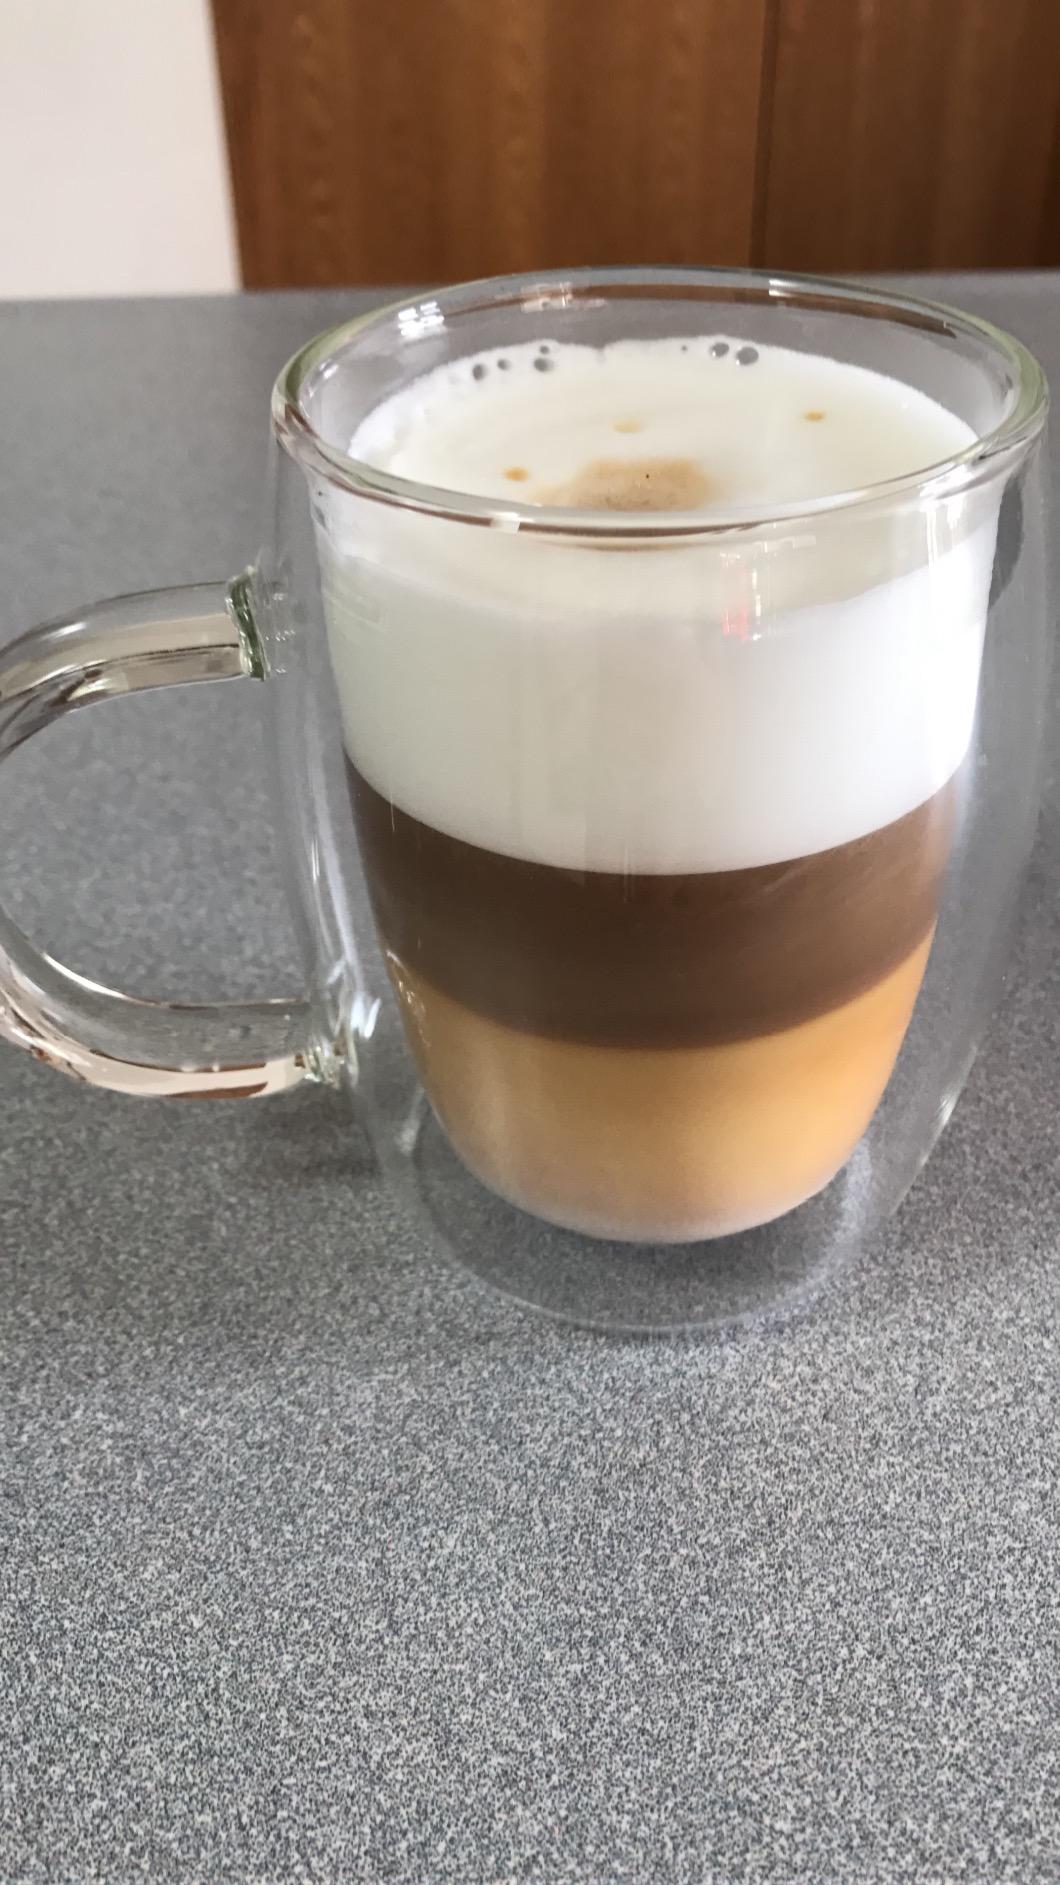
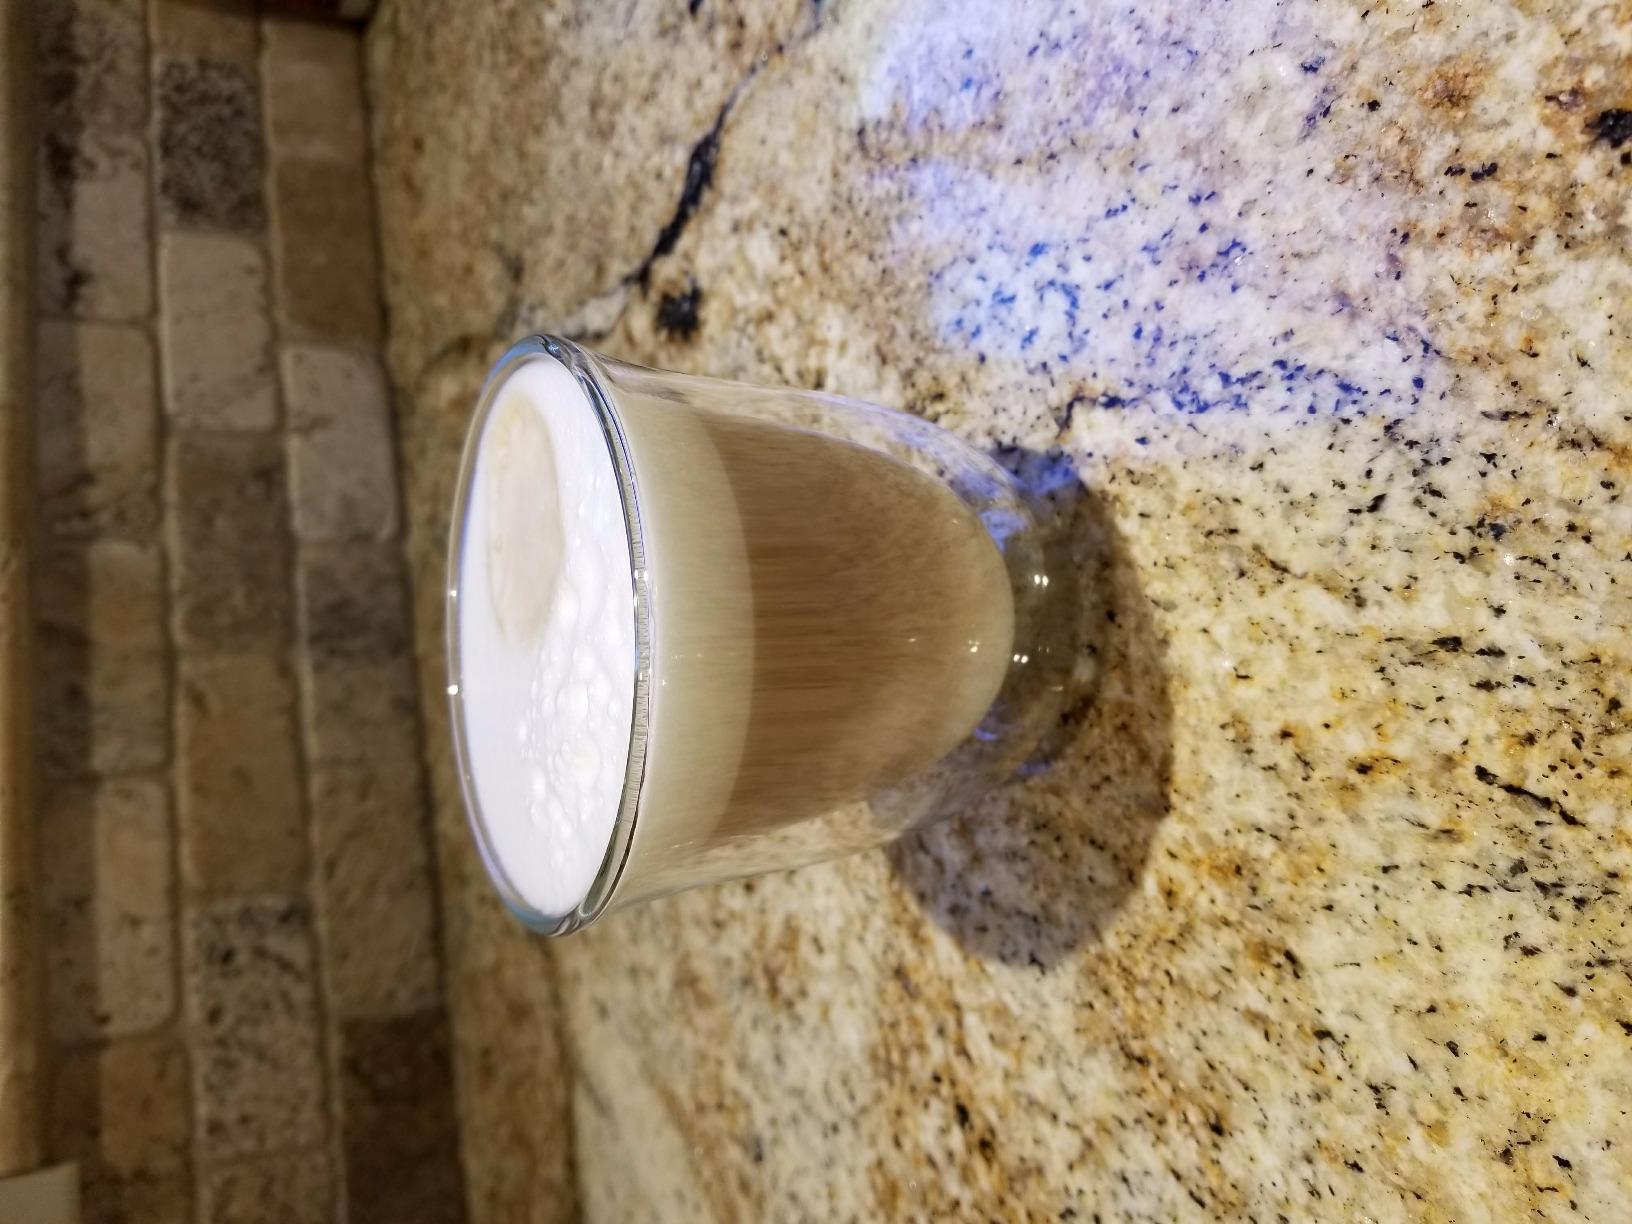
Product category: items_mug
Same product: no